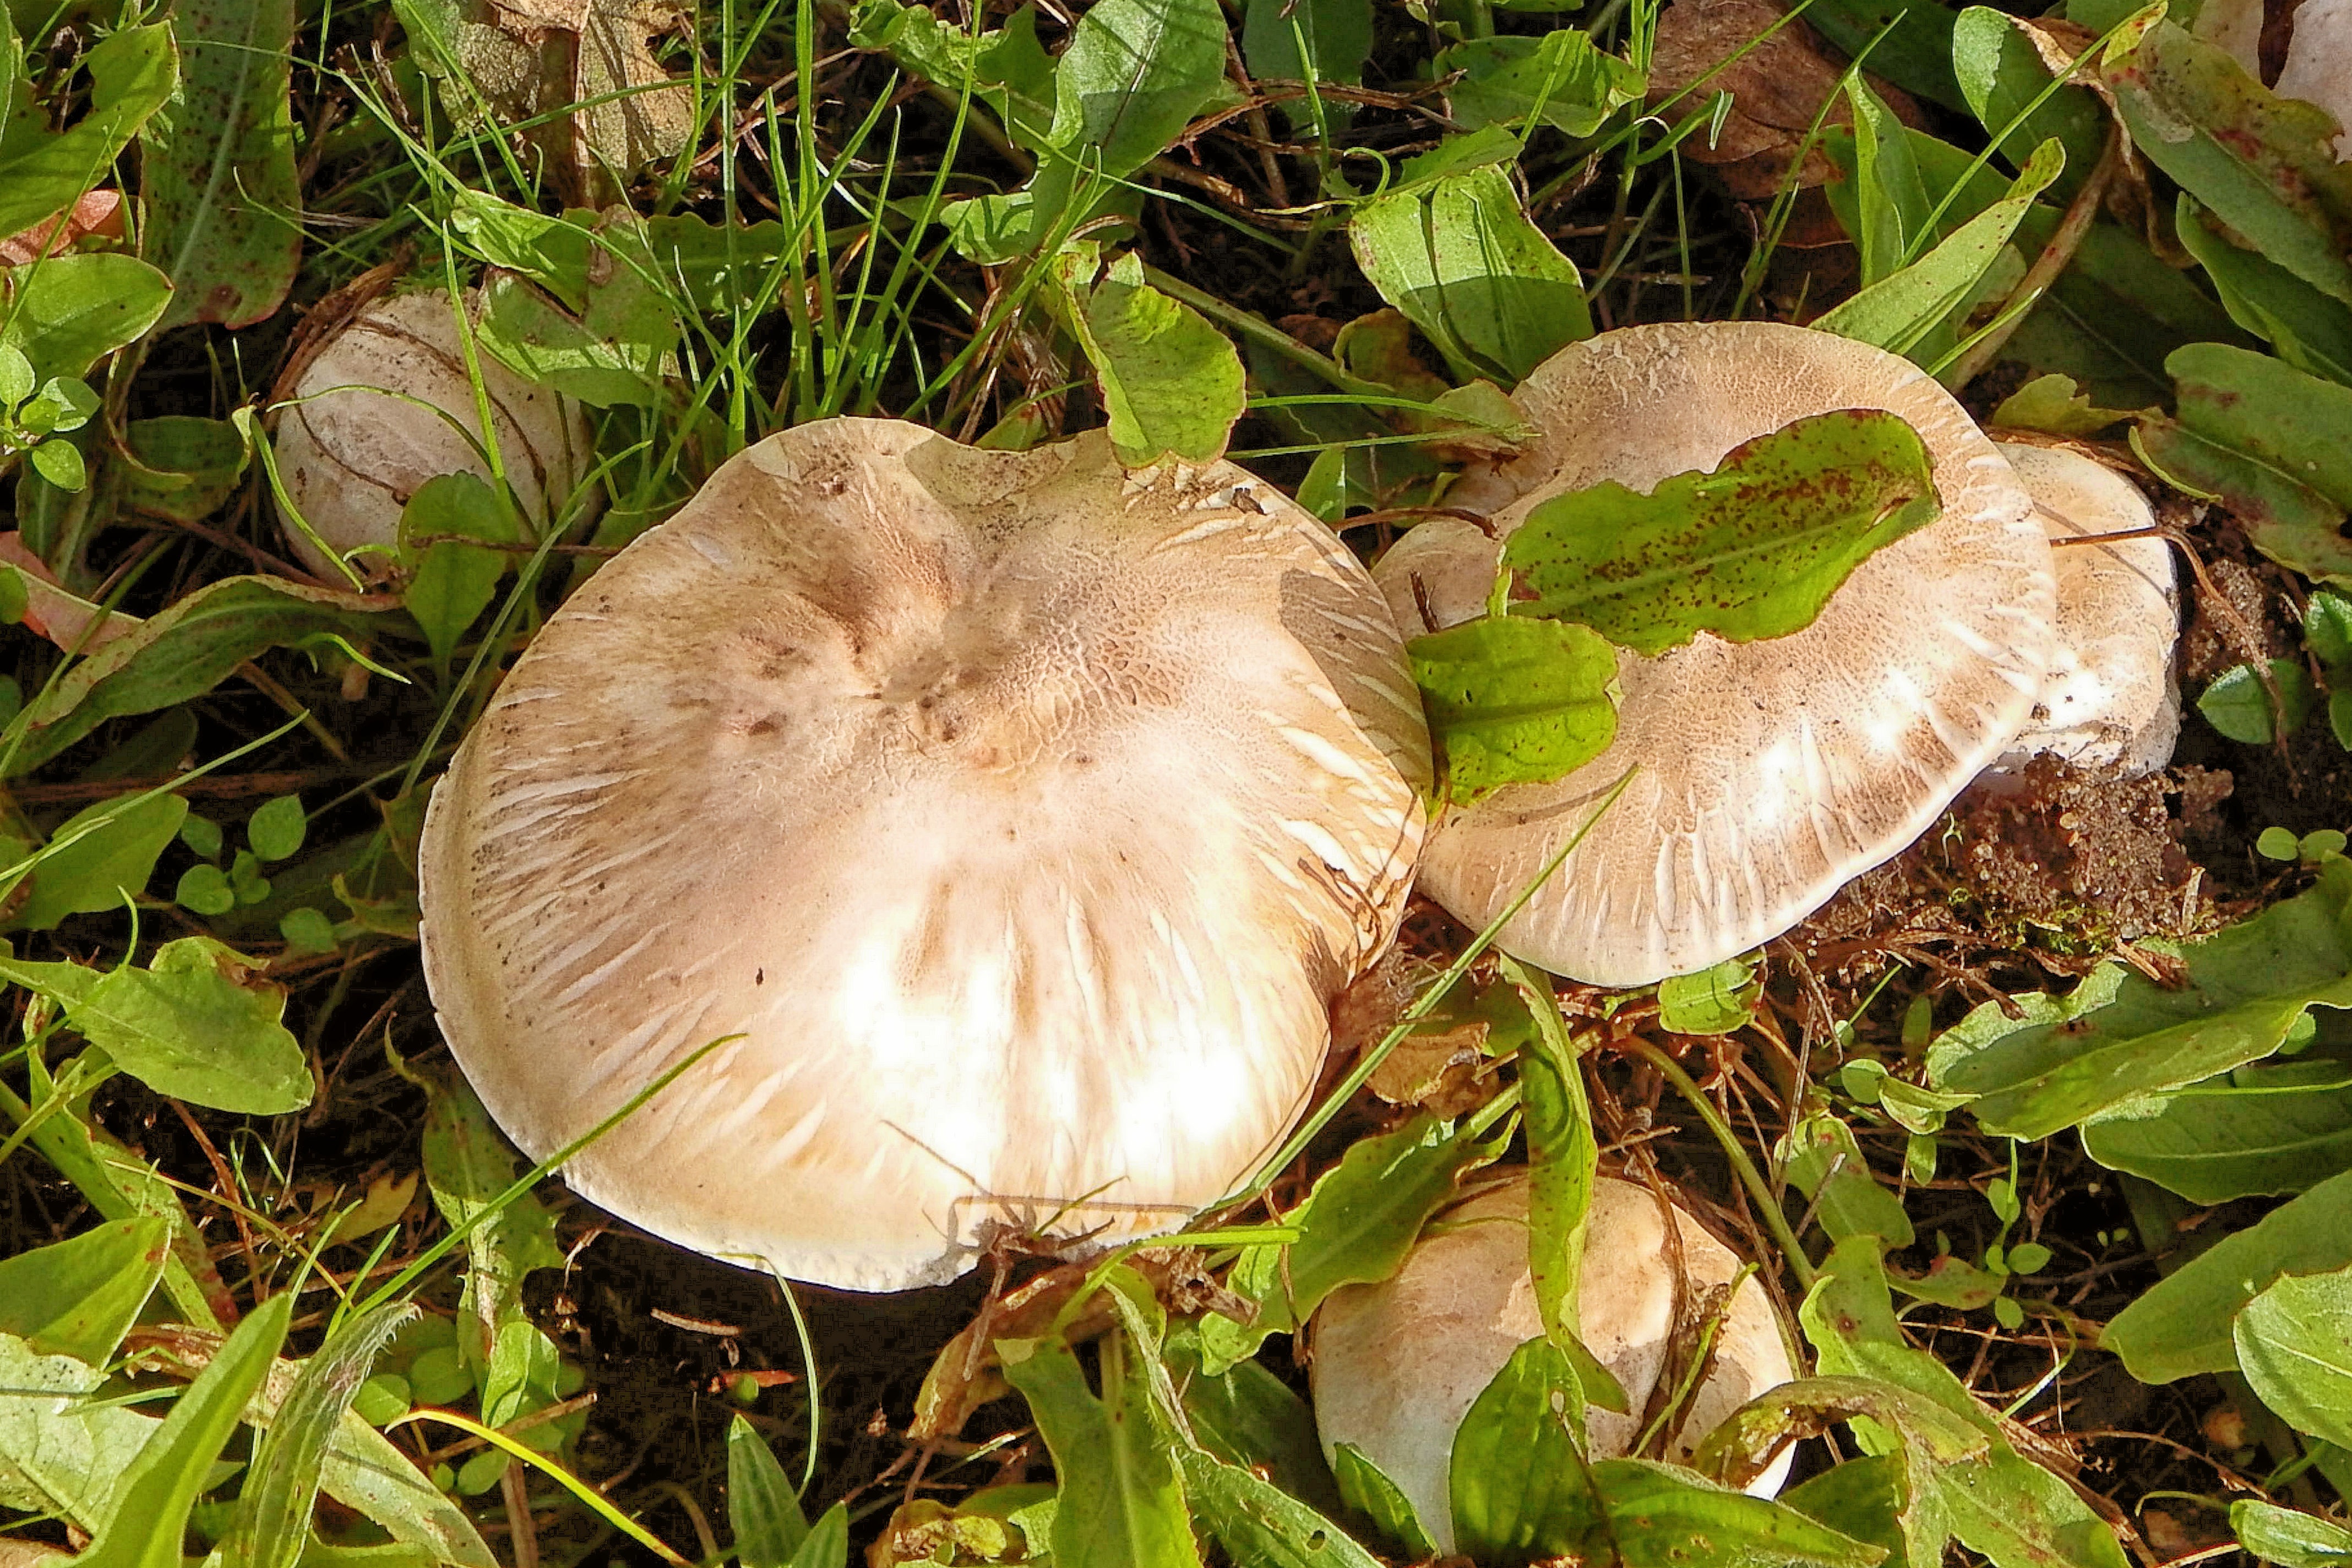
nature, forest, grass, meadow, flower, autumn, botany, mushroom, flora, fauna, fungus, woodland, habitat, agaric, bolete, agaricus, mushrooms on meadow, matsutake, oyster mushroom, edible mushroom, natural environment, medicinal mushroom, agaricomycetes, agaricaceae, champignon mushroom, penny bun, pleurotus eryngii